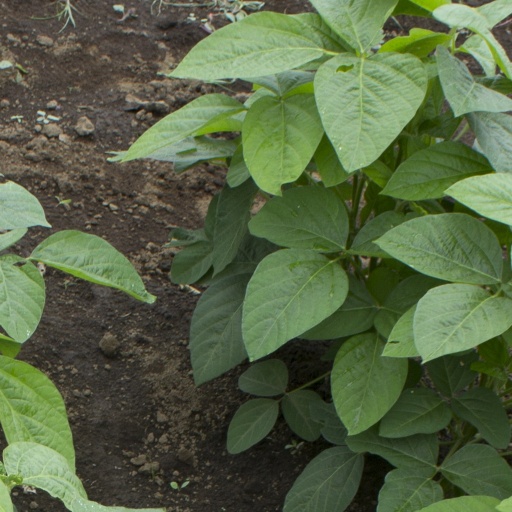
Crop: soybean